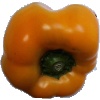
Label: Pepper Yellow 1